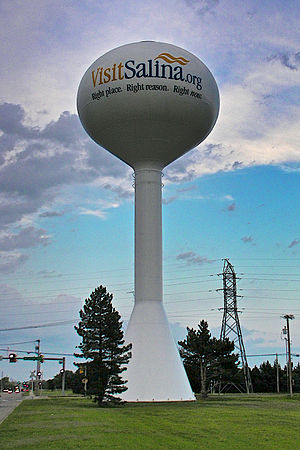
Salina (Kansas)
Salina er by og administrationscenter for Saline County i delstaten Kansas i USA. De første indbyggerne var bosættere som beboede bredderne langs floderne Saline og Smoky Hill River i 1956. Byen blev grundlagt to år senere, i 1858, af William A. Phillips.